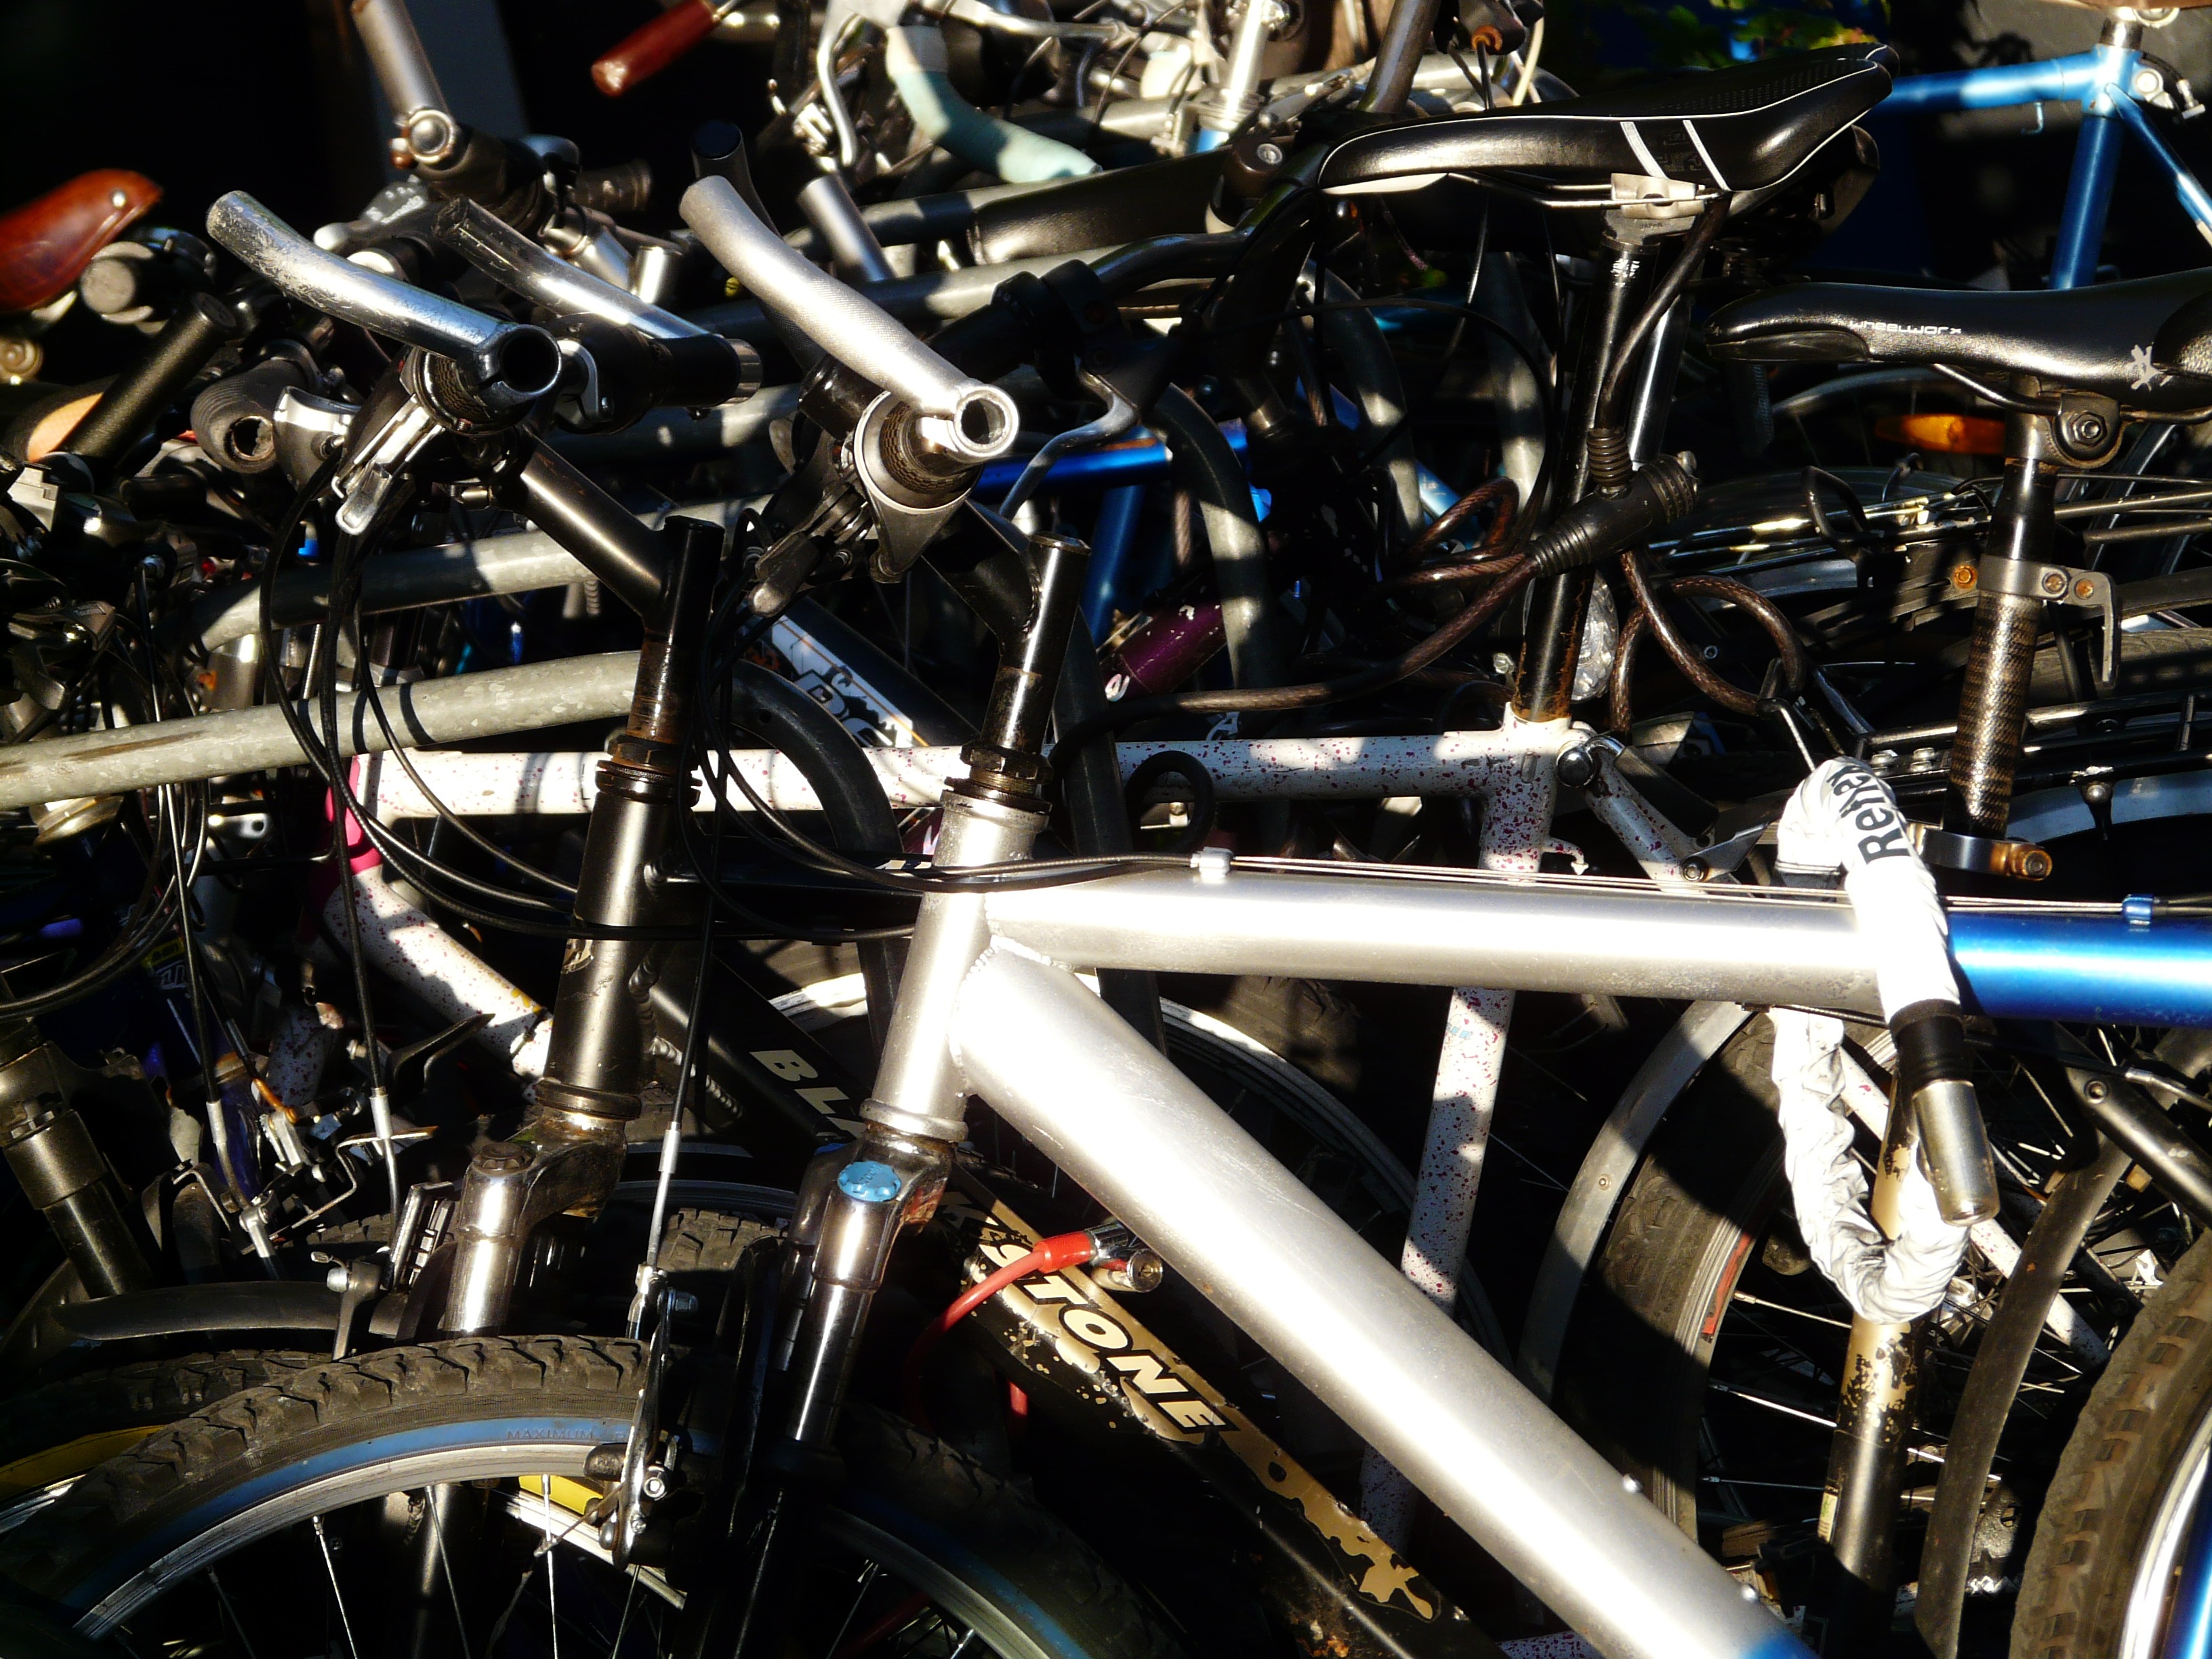
traffic, car, wheel, bicycle, bike, vehicle, motorcycle, frame, castle, mountain bike, cycling, bicycles, engine, handlebars, auto show, land vehicle, aircraft engine